Daniil Yuffa

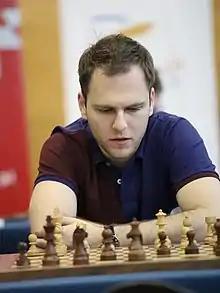
Yuffa in 2019

Daniil Aleksandrovich Yuffa (born 25 February 1997) is a Russian-Spanish chess grandmaster.